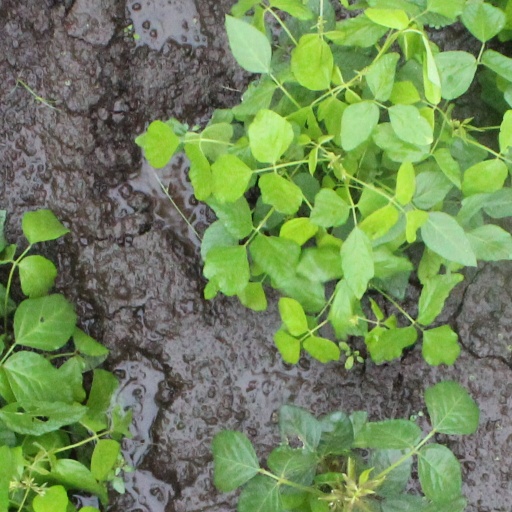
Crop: soybean